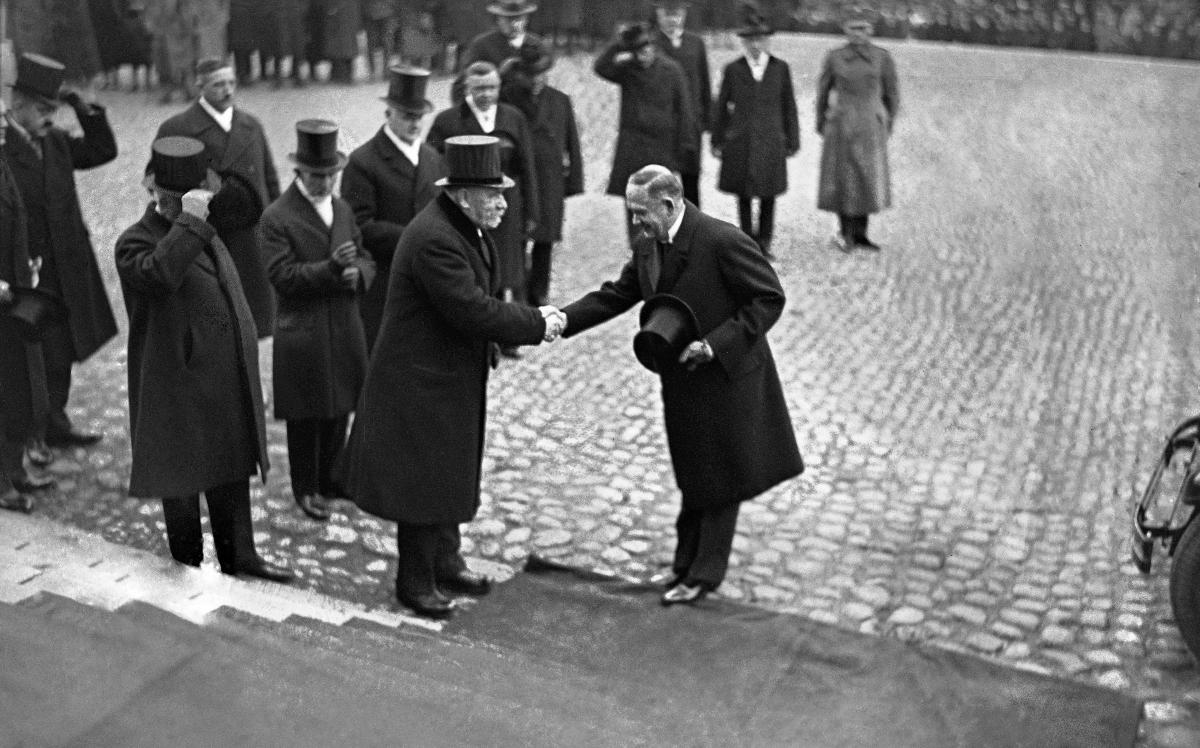
Eduskunnan avajaiset
Riksdagens öppnande; Opening of the Parliament
sisällön kuvaus: Eduskunnan avajaiset Helsingissä 21.10.1930. Pääministeri Svinhufvud tervehtii presidentti Relanderia. content description: Opening of the Parliament in Helsinki 21.10.1930. Prime minister Svinhufvud shakes hands with President Relander. innehållsbeskrivning: Riksdagens öppnande i Helsingfors 21.10.1930. Statsminister Svinhufvud hälsar på president Relander.
Kuvaaja: Sundström, Hugo, kuvaaja
Vuosi: 1930
Paikka: Suomi, Uusimaa, Helsinki
Aiheet: Relander, Lauri Kristian; Svinhufvud, Pehr Evind; politiikka; eduskunta (parlamentit); poliitikot; kansanedustajat; HBL; politics; parliament; politicians; members of parliament; representatives; members of the parliament; politik; riksdagen; politiker; riksdagsledamöter; riksdagsmän